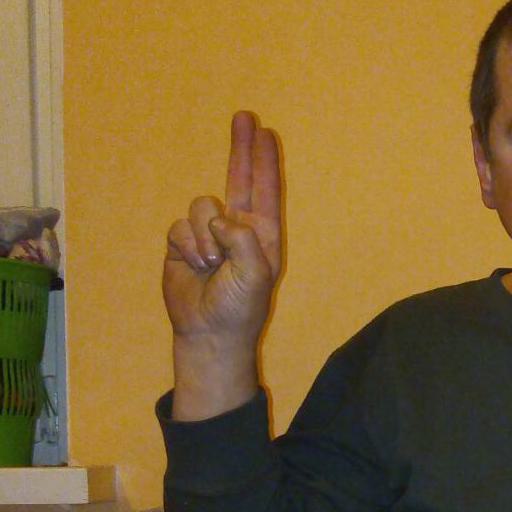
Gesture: two_up